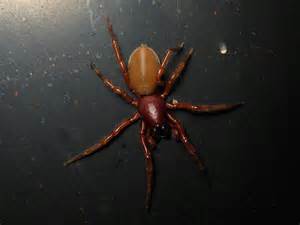
Label: spider